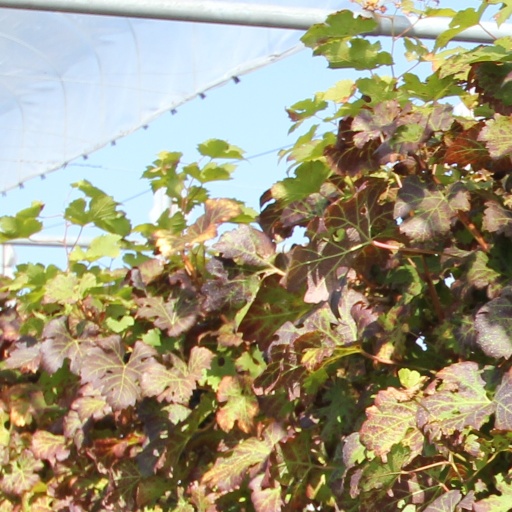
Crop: grape